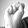
ASL letter: S